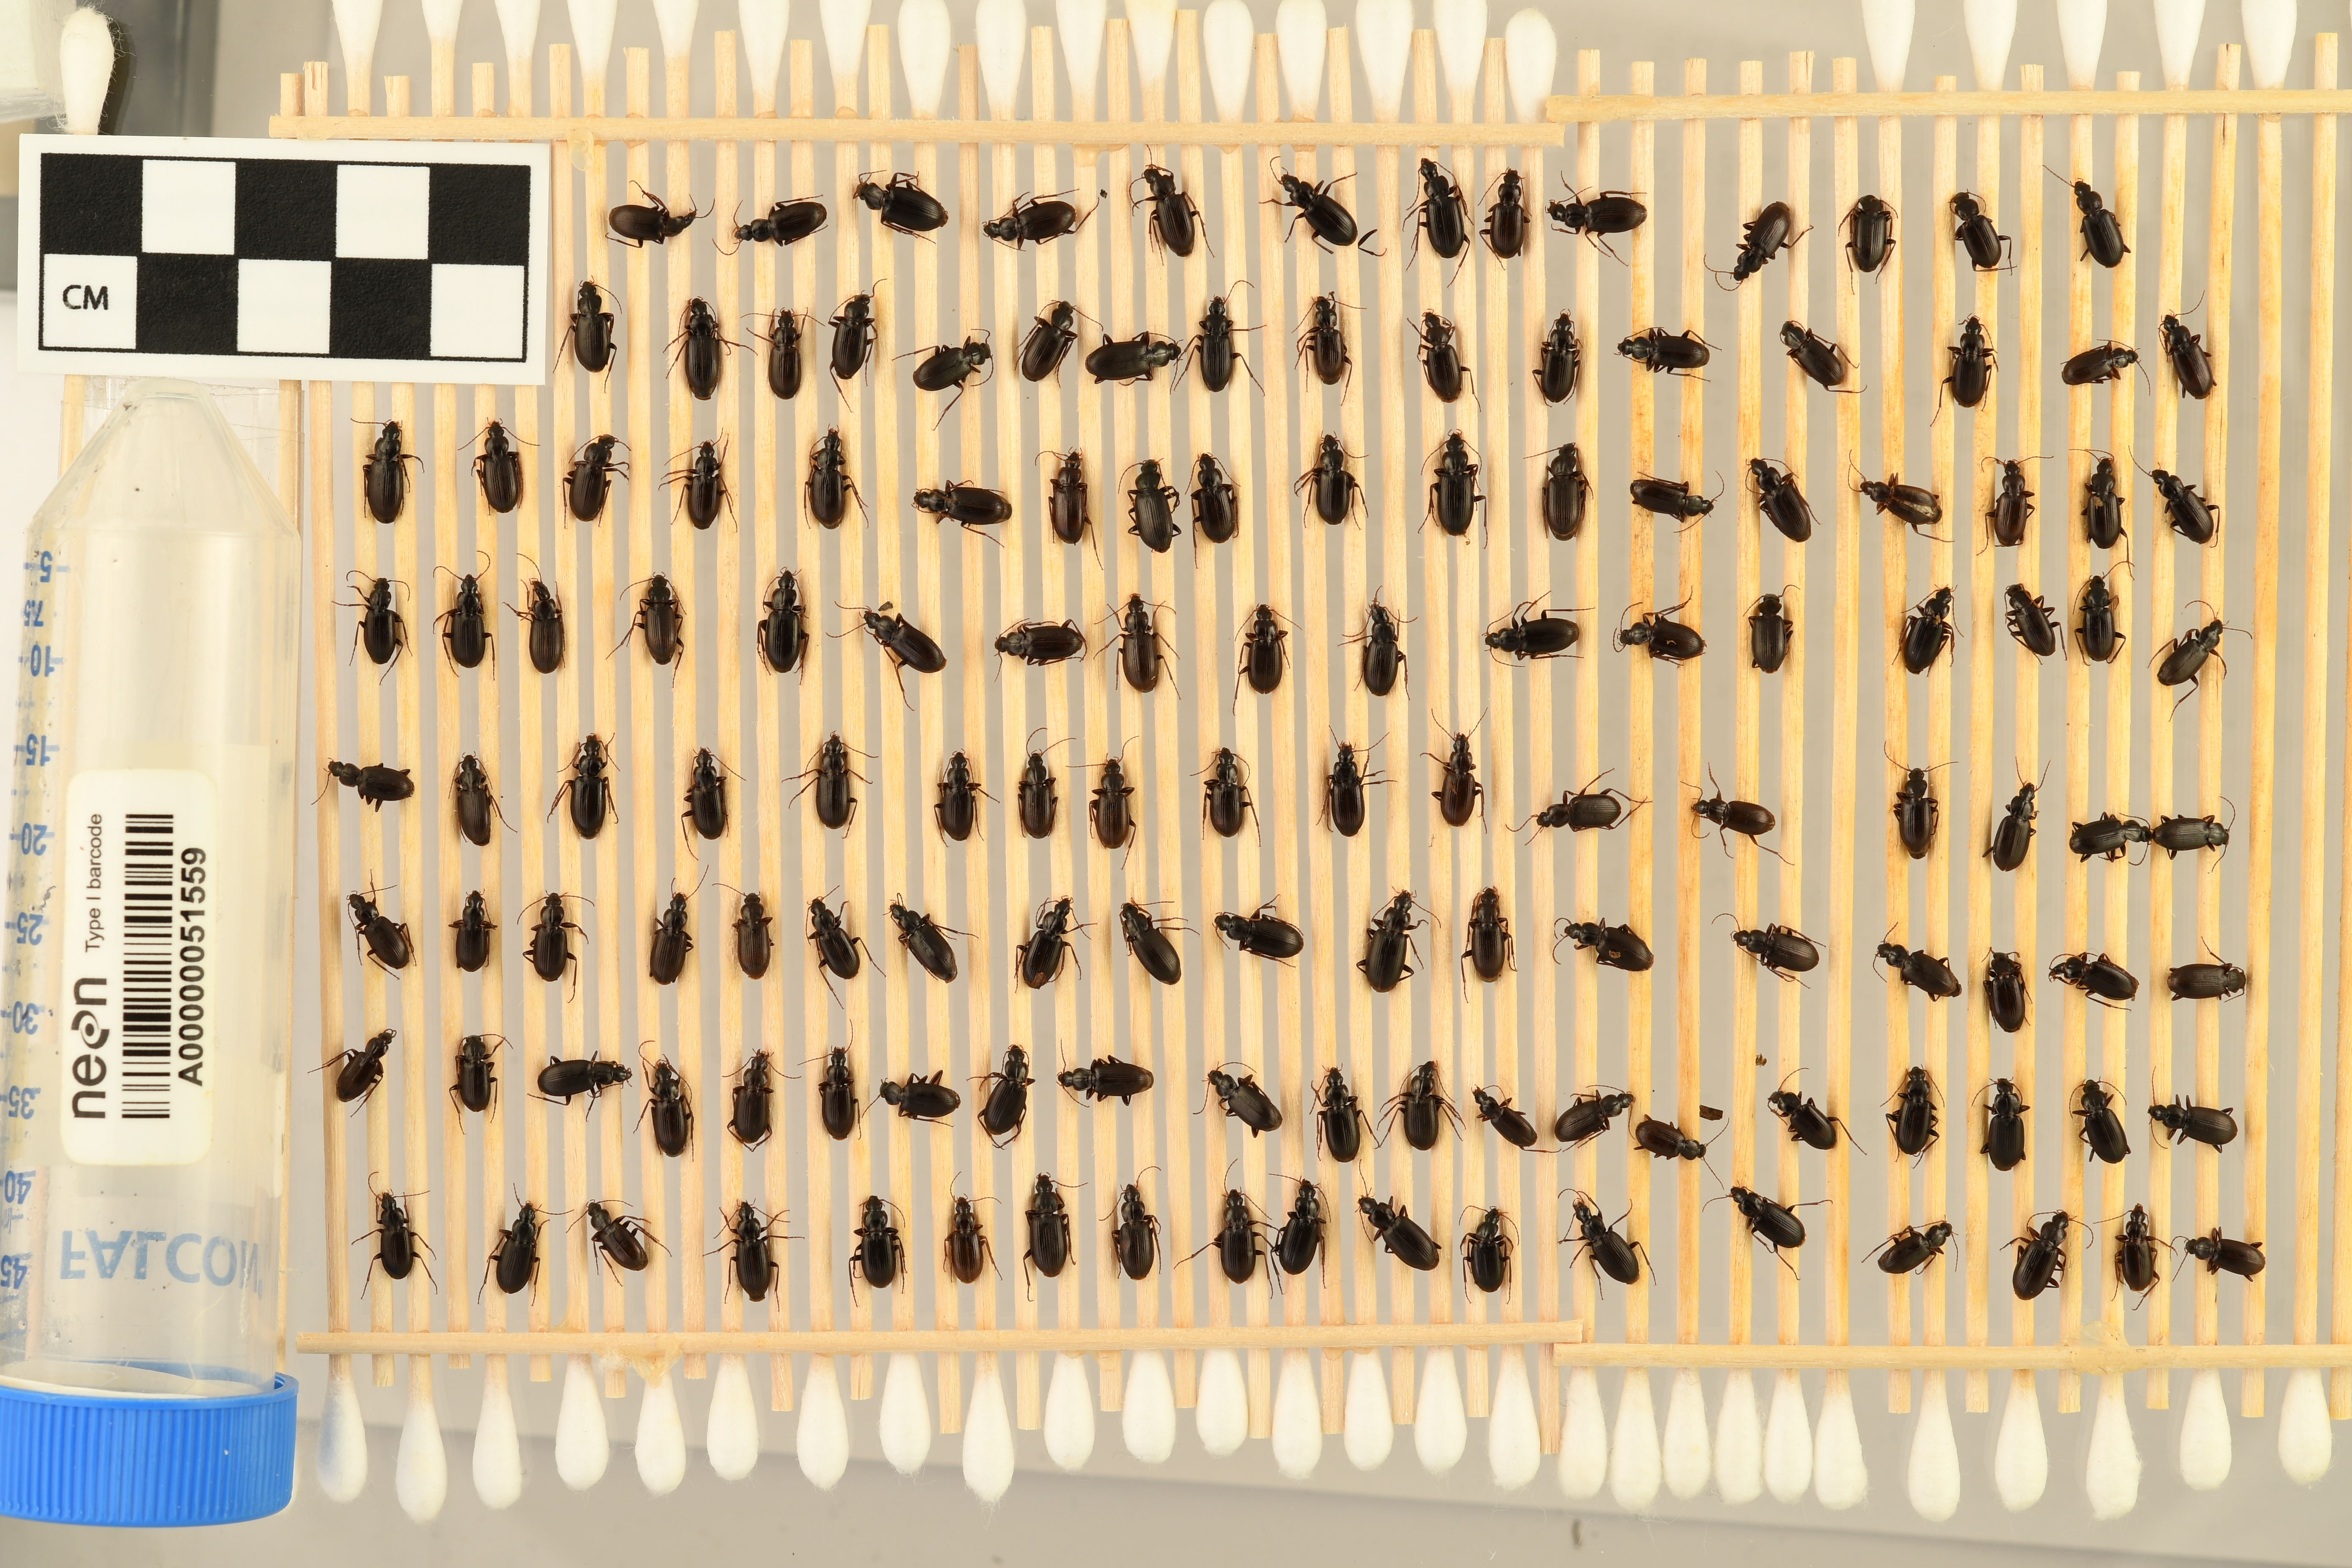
Calathus advena — Rocky Mountains NEON, plot RMNP_014. Beetle 12, ElytraLength: 0.558 cm (lying flat: Yes)

Calathus advena — Rocky Mountains NEON, plot RMNP_014. Beetle 12, ElytraWidth: 0.3535 cm (lying flat: Yes)

Calathus advena — Rocky Mountains NEON, plot RMNP_014. Beetle 13, ElytraLength: 0.6242 cm (lying flat: Yes)

Calathus advena — Rocky Mountains NEON, plot RMNP_014. Beetle 13, ElytraWidth: 0.3535 cm (lying flat: Yes)

Calathus advena — Rocky Mountains NEON, plot RMNP_014. Beetle 13, ElytraLength: 0.5296 cm (lying flat: Yes)

Calathus advena — Rocky Mountains NEON, plot RMNP_014. Beetle 13, ElytraWidth: 0.3088 cm (lying flat: Yes)

Calathus advena — Rocky Mountains NEON, plot RMNP_014. Beetle 13, ElytraLength: 0.5742 cm (lying flat: Yes)

Calathus advena — Rocky Mountains NEON, plot RMNP_014. Beetle 13, ElytraWidth: 0.3238 cm (lying flat: Yes)

Calathus advena — Rocky Mountains NEON, plot RMNP_014. Beetle 13, ElytraLength: 0.5302 cm (lying flat: Yes)

Calathus advena — Rocky Mountains NEON, plot RMNP_014. Beetle 13, ElytraWidth: 0.3181 cm (lying flat: Yes)

Calathus advena — Rocky Mountains NEON, plot RMNP_014. Beetle 13, ElytraWidth: 0.2735 cm (lying flat: No)

Calathus advena — Rocky Mountains NEON, plot RMNP_014. Beetle 13, ElytraLength: 0.5271 cm (lying flat: No)

Calathus advena — Rocky Mountains NEON, plot RMNP_014. Beetle 13, ElytraLength: 0.6379 cm (lying flat: Yes)

Calathus advena — Rocky Mountains NEON, plot RMNP_014. Beetle 13, ElytraWidth: 0.342 cm (lying flat: Yes)

Calathus advena — Rocky Mountains NEON, plot RMNP_014. Beetle 13, ElytraLength: 0.5002 cm (lying flat: Yes)

Calathus advena — Rocky Mountains NEON, plot RMNP_014. Beetle 13, ElytraWidth: 0.2941 cm (lying flat: Yes)

Calathus advena — Rocky Mountains NEON, plot RMNP_014. Beetle 13, ElytraLength: 0.5535 cm (lying flat: Yes)

Calathus advena — Rocky Mountains NEON, plot RMNP_014. Beetle 13, ElytraWidth: 0.307 cm (lying flat: Yes)